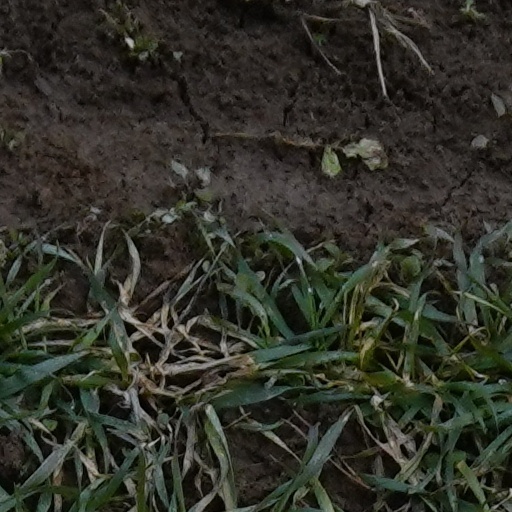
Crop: wheat